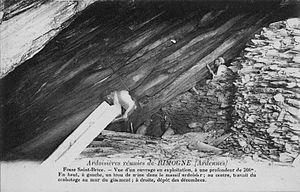
Rimogne est une commune française, située dans le département des Ardennes en région Grand Est.
Le parc naturel régional des Ardennes ou PNR Ardennes est un parc naturel régional créé le 21 décembre 2011, dont l'emprise occupe environ 116 000 hectares du département des Ardennes.